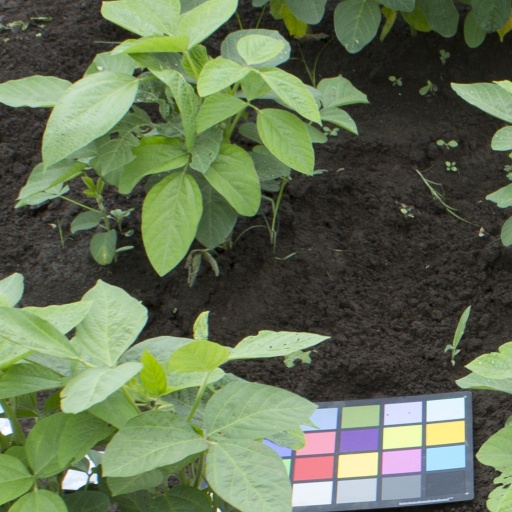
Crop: soybean